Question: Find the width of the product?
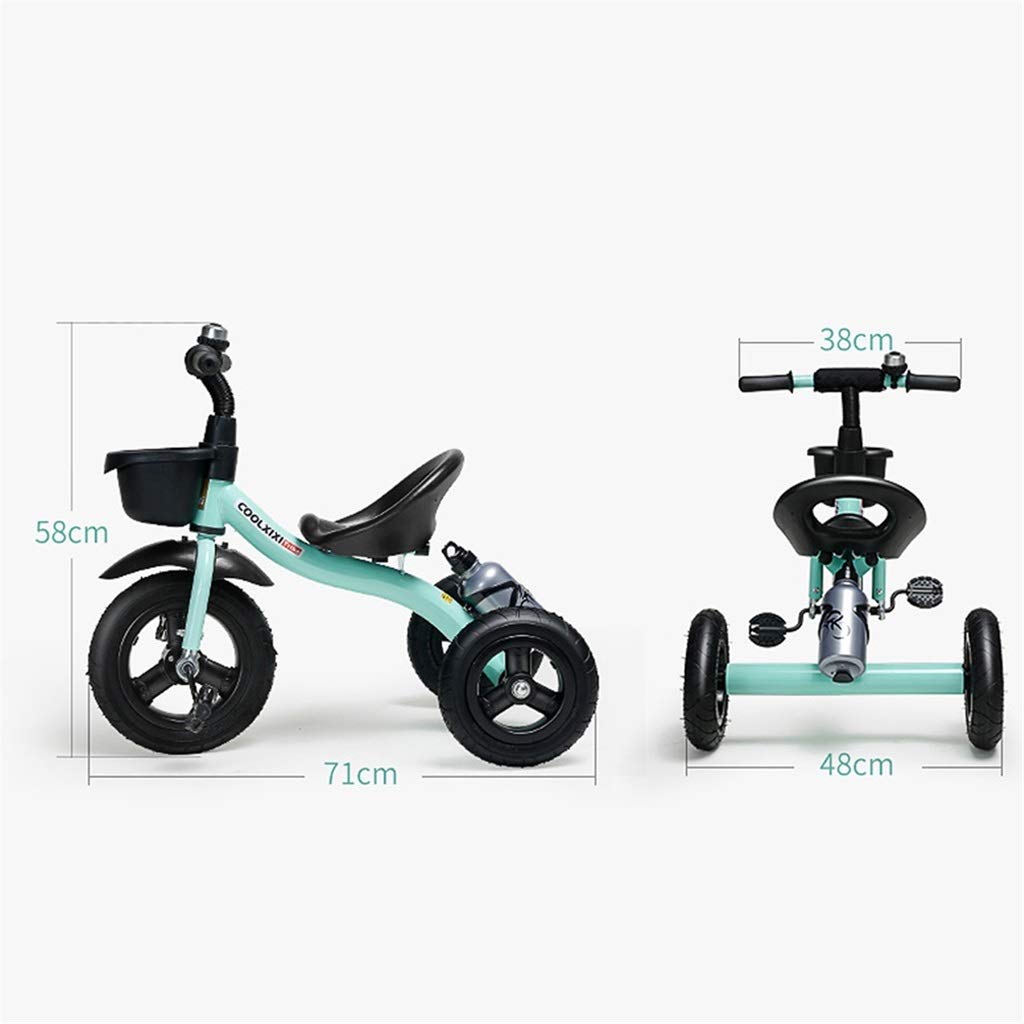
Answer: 48.0 centimetre